Krishnagiri district

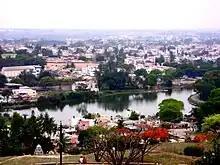
Aerial view of Hosur

Salem-Dharmapuri-Bengaluru broad gauge line runs through Hosur. Kovai-Erode-Jolarpettai broad gauge line runs through kallavi and Samalpatti.